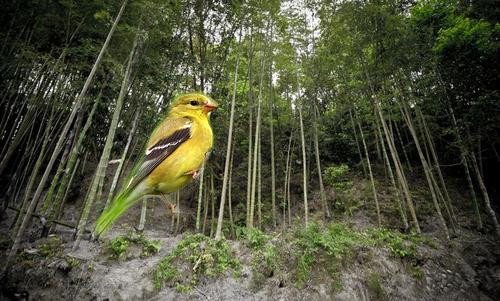
Bird species: American_Goldfinch
Bird type: landbird
Background: land